Forest floor

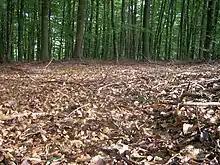
Forest floor of a temperate broadleaf forest showing leaf litter.

The forest floor, also called detritus or duff, is the part of a forest ecosystem that mediates between the living, aboveground portion of the forest and the mineral soil, principally composed of dead and decaying plant matter such as rotting wood and shed leaves. In some countries, like Canada, forest floor refers to L, F and H organic horizons. It hosts a wide variety of decomposers and predators, including invertebrates, fungi, algae, bacteria, and archaea.